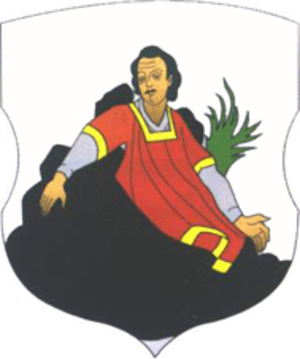
Une commune urbaine est la désignation officielle d'un certain type de localité à caractère urbain, utilisée en Biélorussie et dans 9 autres pays issus de l'ancienne Union soviétique.